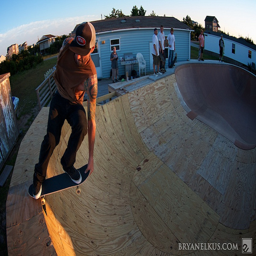
a person riding a skate board on a skate park
A skateboarder plants his board at the end of a bowl.
a male skateboarder is skating and doing a trick
A guy does tricks at a skate park while other skaters look on.
A skateboarder doing a trick on he edge of boarding bowl